Otley railway station

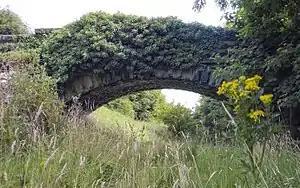
An abandoned stone bridge spans the former track bed

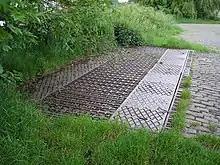
Abandoned weighbridge in the grounds of the former station, 2008

Otley railway station was a railway station serving the town of Otley in West Yorkshire, England.